List of mammals of Kyrgyzstan

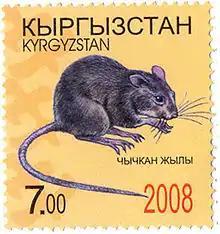
The "Year of the Rat" stamp from Kyrgyzstan

Rodents make up the largest order of mammals, with over 40% of mammalian species. They have two incisors in the upper and lower jaw which grow continually and must be kept short by gnawing. Most rodents are small though the capybara can weigh up to .